Extreme Rules (2019)

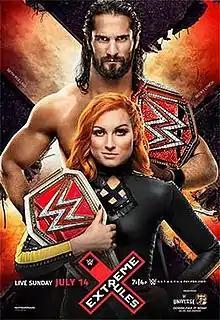
Promotional poster featuring Becky Lynch and Seth Rollins

The 2019 Extreme Rules was a professional wrestling event produced by WWE. It was the 11th annual Extreme Rules and took place on July 14, 2019, at the Wells Fargo Center in Philadelphia, Pennsylvania. The event aired via pay-per-view (PPV) and livestreaming and featured wrestlers from the promotion's Raw, SmackDown, and 205 Live brand divisions. The concept of Extreme Rules is that the event features various hardcore-based matches.